Things We Said Today

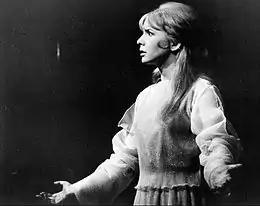
Several commentators interpret the song as relating to difficulties in McCartney's relationship with actress Jane Asher (pictured, 1967).

Author Jonathan Gould calls "Things We Said Today" a "darkly beautiful love song", writing that McCartney "holding out the ends of his lines" suggests his hope to "prolong the happiness of the present moment". Author Chris Ingham calls the song "skillful" and "haunting", displaying the same "minor-major ambivalence" heard on Lennon's "I'll Be Back". Howard Kramer of the Rock and Roll Hall of Fame also compares it to "I'll Be Back", saying they both "ring slightly of melancholy" and anticipate the style of songs heard eighteen months later on "Rubber Soul". Writing for AllMusic, Richie Unterberger contends that the song was McCartney's most mature to that point. He writes that, in hindsight, its rapidly strummed acoustic guitar triplets signaled the band's turn to folk rock, pointing out that the American folk rock band the Byrds covered it in their early live shows. Tom Ewing of "Pitchfork" describes the song as "wintry and philosophical before the surprising, stirring middle eight". Journalist Robert Sandall suggests that the song's "mood of brooding reverie" is more closely aligned with fan's perceptions of Lennon's feelings than McCartney's. Writer Ian MacDonald also states it is closer in style to Lennon than McCartney, further writing that the song "established a model of strident dramatic contrasts" for the Beatles' next album, "Beatles for Sale", heard in songs like "Baby's In Black", "Every Little Thing", "I Don't Want to Spoil the Party" and "No Reply".